2005 ICC Super Series

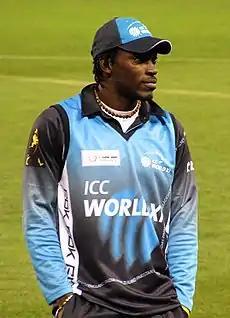
Chris Gayle in an ODI match

The International Cricket Council declared that the matches would count as official One Day Internationals and Test matches. Some previous matches, such as the series between England and the Rest of the World in 1970, were initially regarded as Test matches, perhaps in the interests of attracting a sponsor, but later stripped of Test status by the ICC. At first it was unclear whether the Super Series matches would be recognised as official internationals, but following the decision to recognise the World Cricket Tsunami Appeal match as an official ODI, the ICC decided to award official status to the Super Series matches too. Apart from fixtures in which Caribbean islands and territories of the former British Empire compete together as the West Indies, this was the first official Test match not between two countries. This decision proved controversial among players and writers alike.